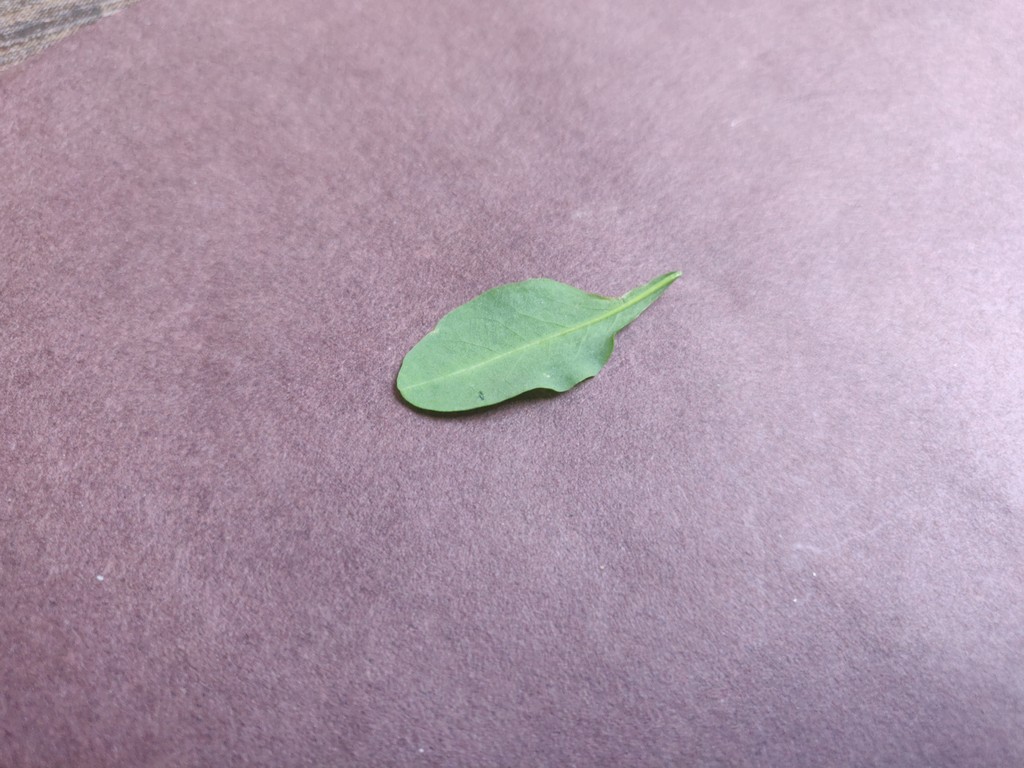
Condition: Healthy
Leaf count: single
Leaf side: back